Faroe Islands

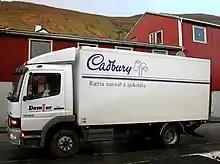
Truck delivering chocolate in the Faroe Islands

At the beginning of the 1990s, the Faroe Islands entered a deep economic crisis leading to heavy emigration; however, this trend reversed in subsequent years to a net immigration. This has been in the form of a population replacement as young Faroese women leave and are replaced with Asian/Pacific brides. In 2011, there were 2,155 more men than women between the age of 0 to 59 in the Faroe Islands.